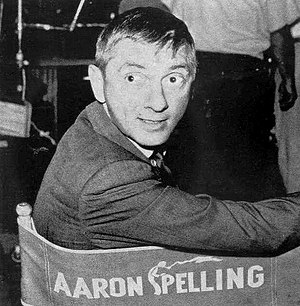
Aaron Spelling
Spelling i 1965.
Aaron Spelling var en amerikansk film- og tv-producer. I 2007, var Spelling indehaveren af rekorden med 218 producer og executive producer-kredits.